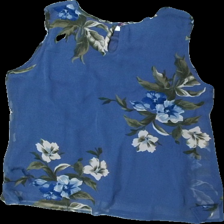
View: back
Type: Top
Category: Ladies
Brand: Cappuchini
Colors: Blue, Green, White
Material: 60% polyester, 40% cotton
Pattern: Floral print
Cut: C-collar, Regular, Loose
Size: 44
Season: All
Stains: Minor
Price range: 50-100
Recommended usage: Reuse